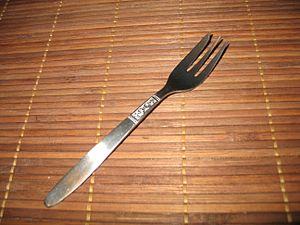
Une fourchette à gâteau
La fourchette à gâteau ou Kuchengabel est une fourchette à 3 dents, conçue pour manger la pâtisserie.